Mykhailo Papiyev

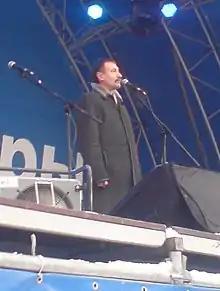
Papiyev in 2010

Mykhailo Mykolayovych Papiyev (born 1 October 1960) is a Ukrainian engineer and politician currently serving as a People's Deputy of Ukraine since 2014, previously holding the position in 2002. He is also a former Minister of Labour and Social Policy, serving from 2002 to 2005 and from 2006 to 2007.